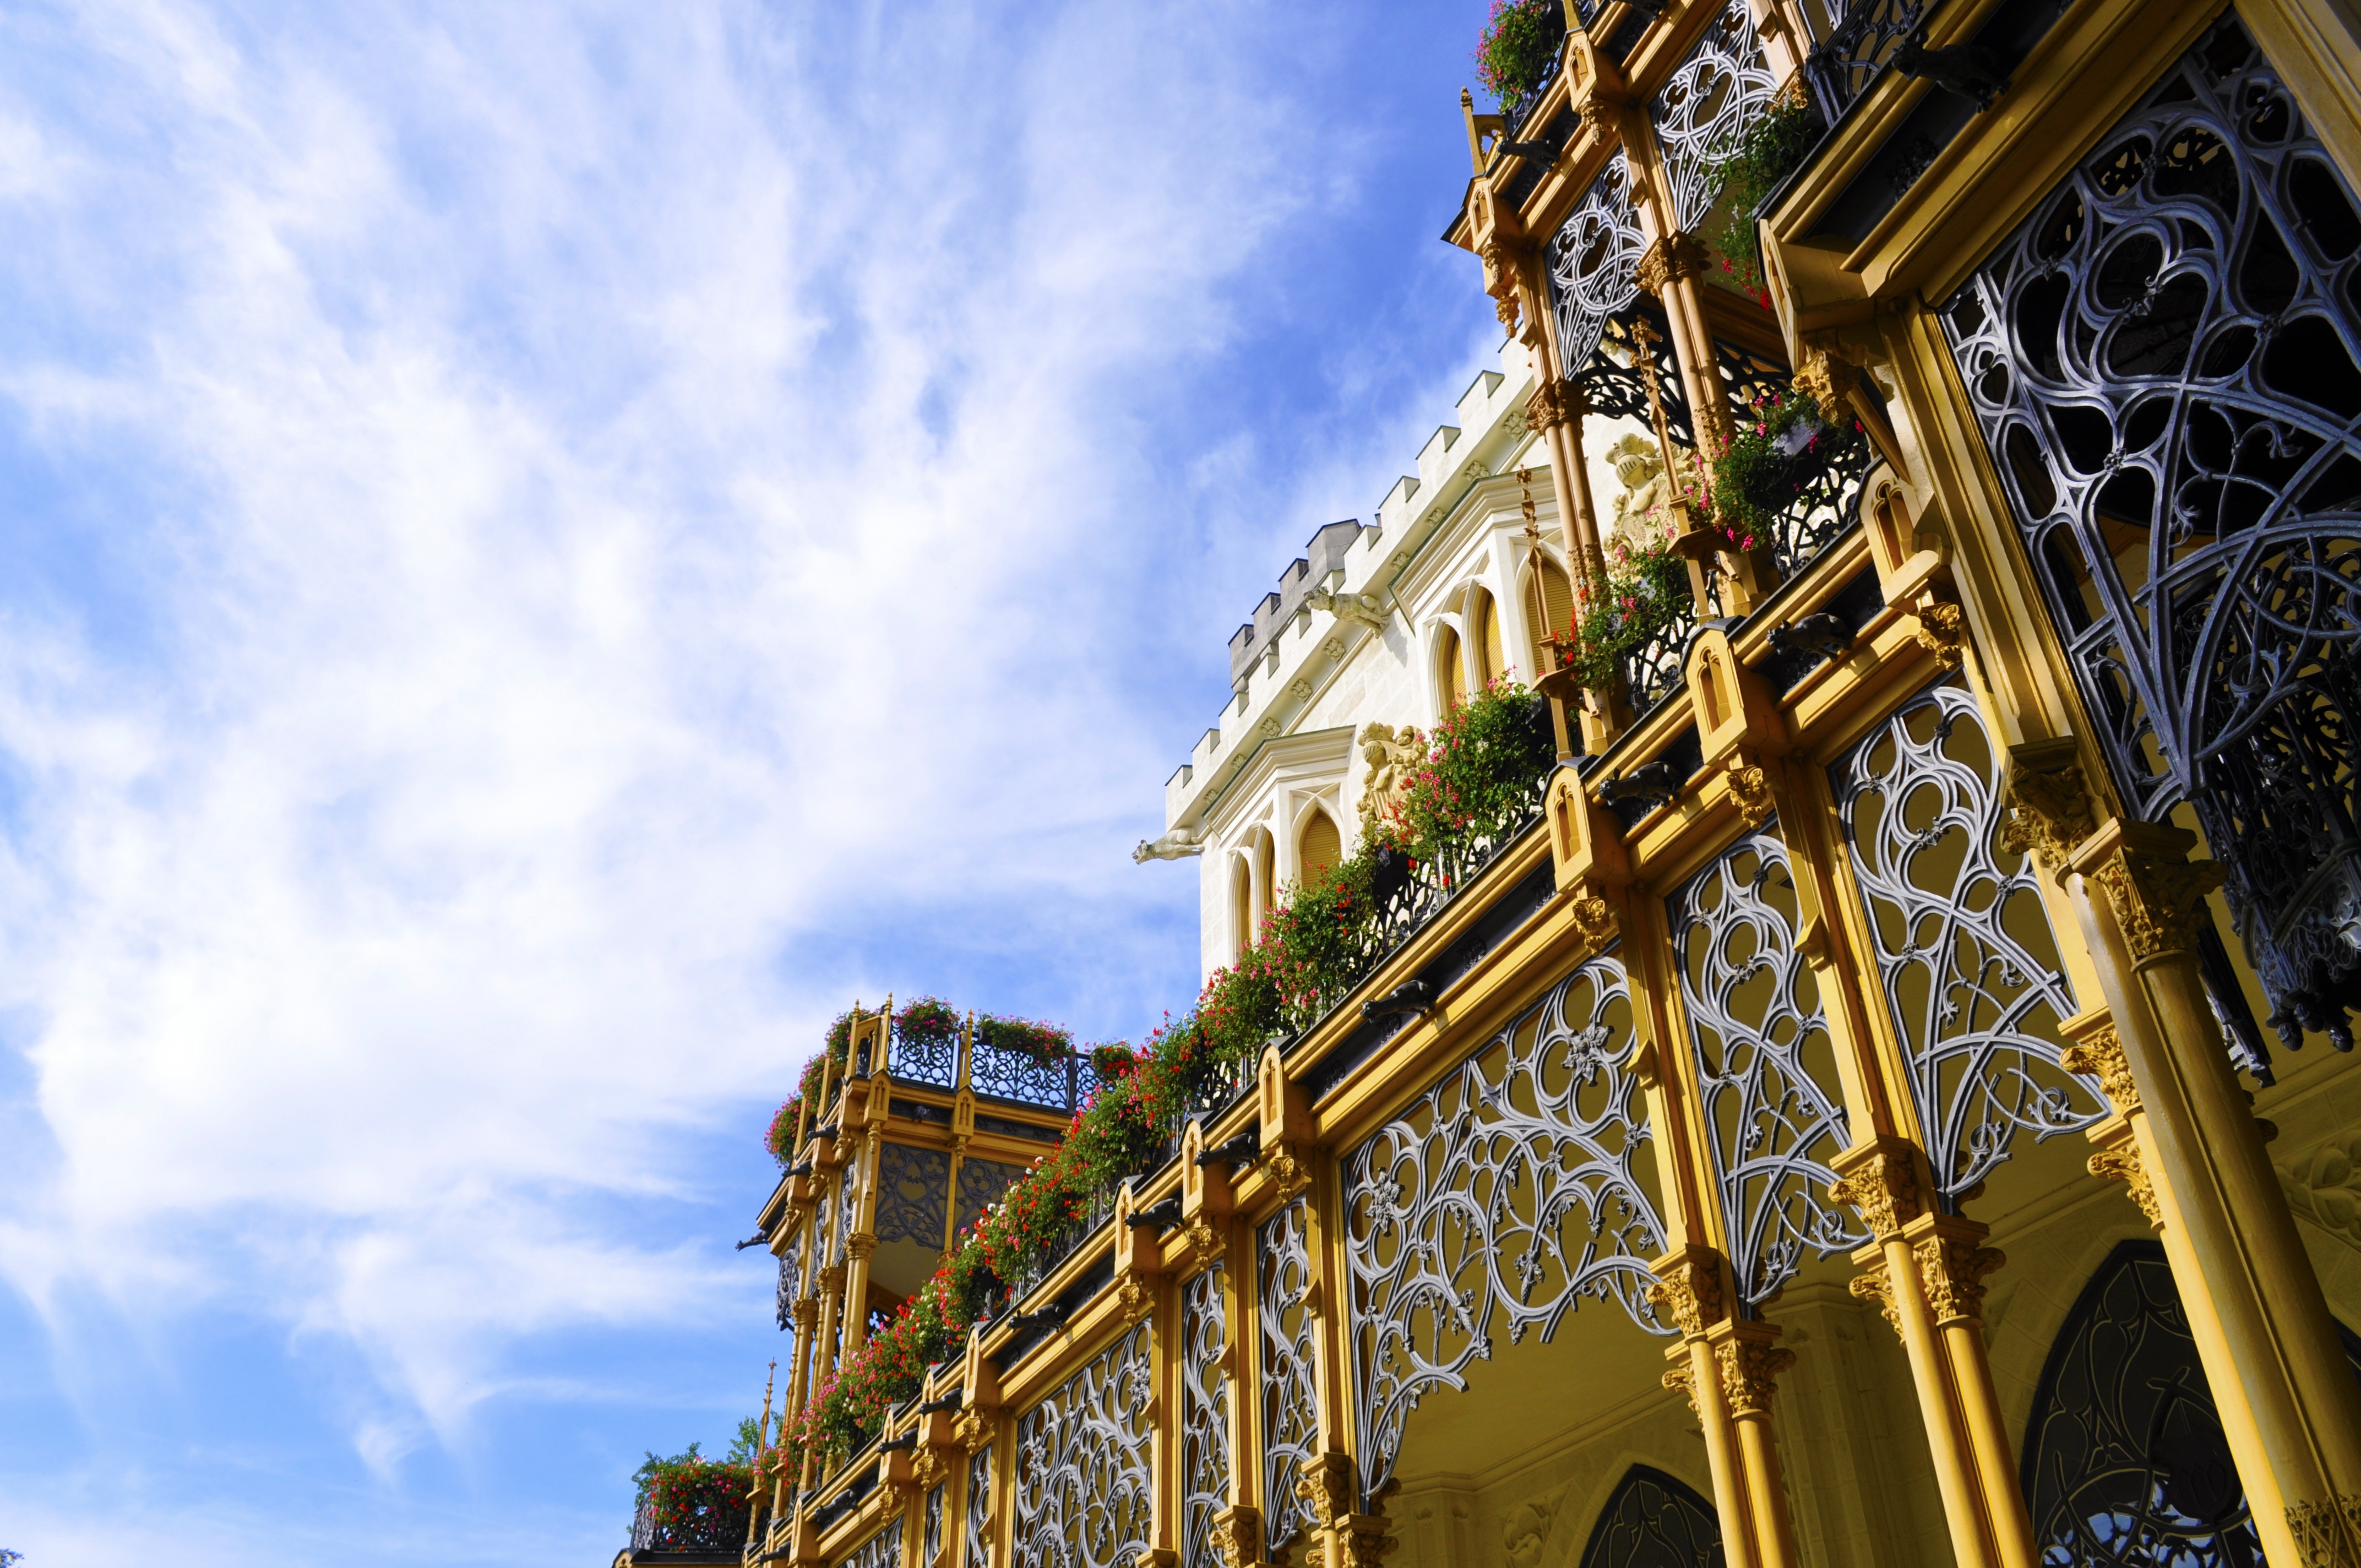
architecture, heaven, amusement park, tower, park, castle, landmark, contrast, old building, south bohemia, amusement ride, hluboka